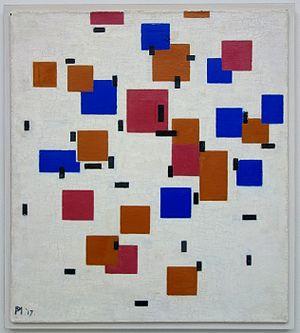
Composition en couleur A